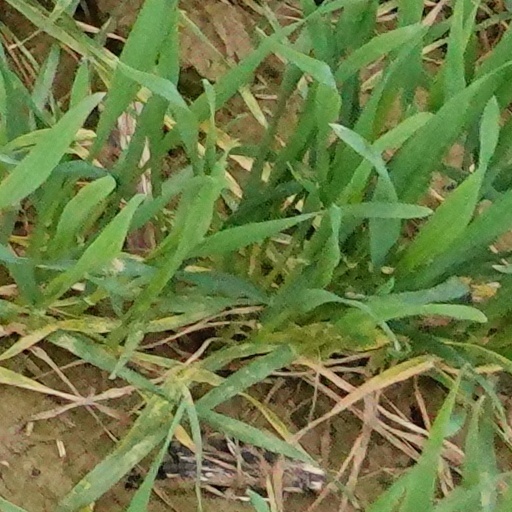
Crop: wheat